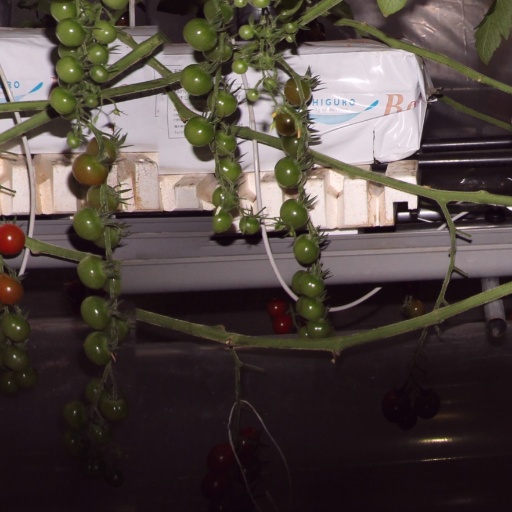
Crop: tomato